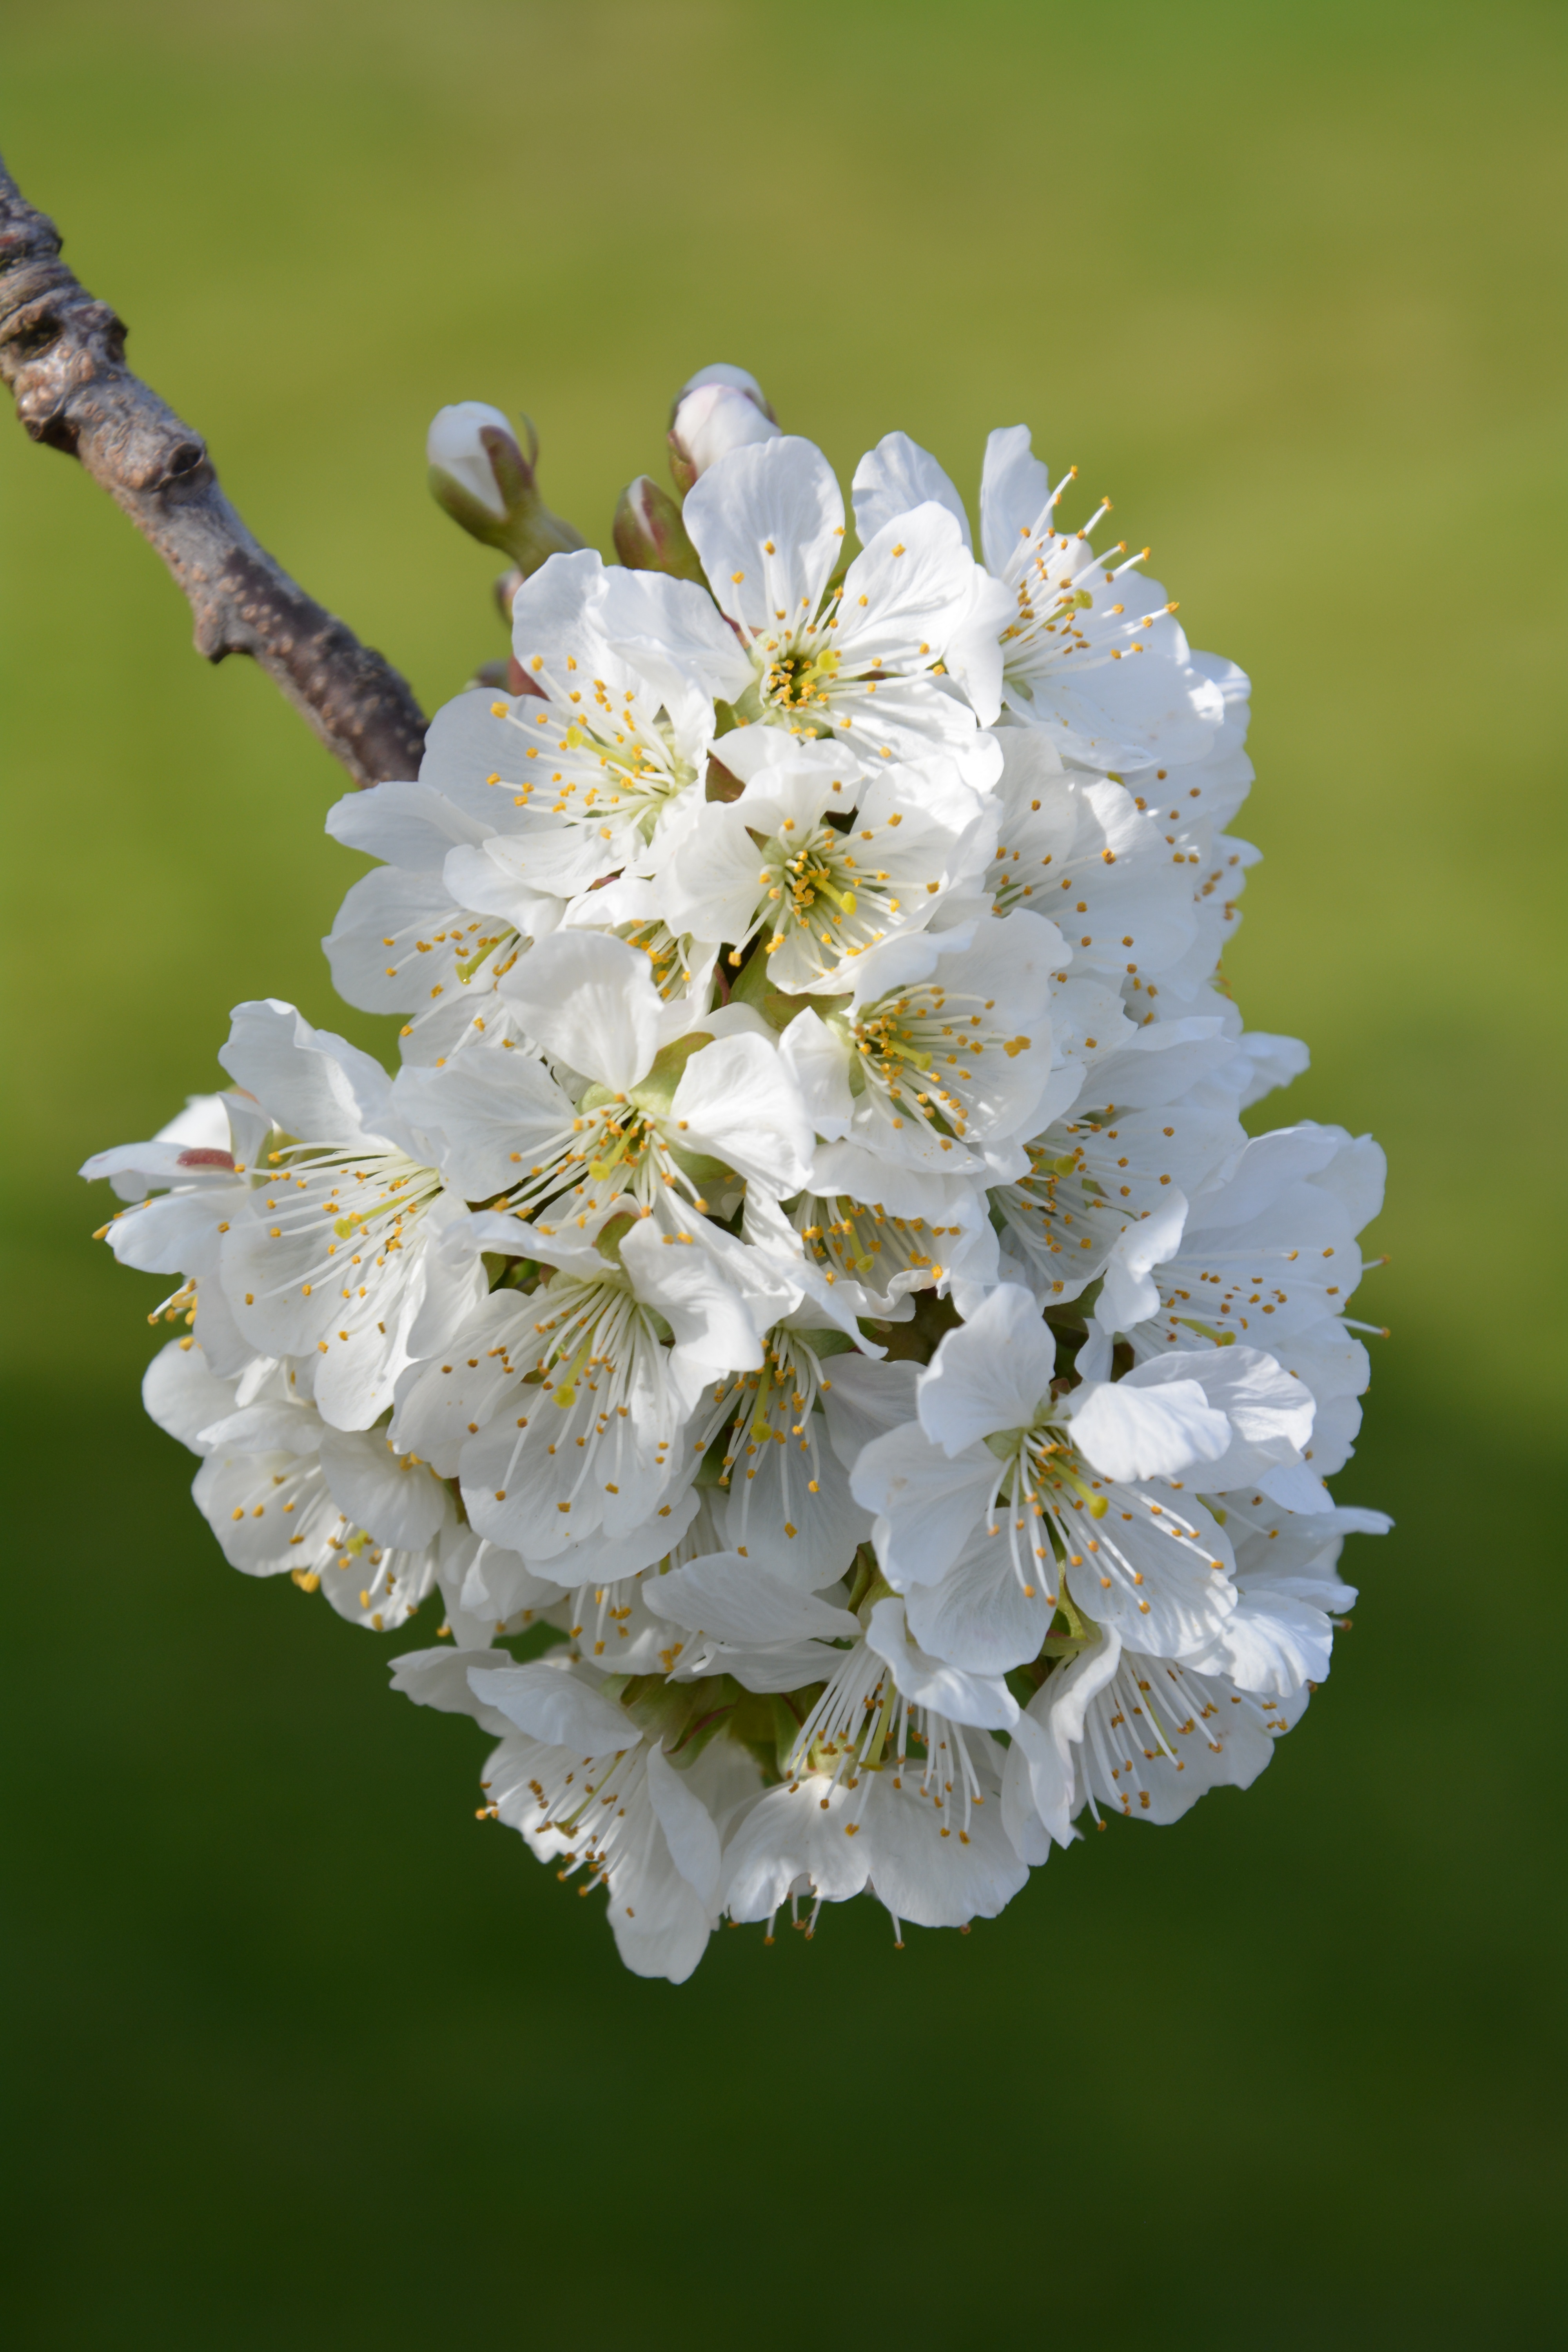
nature, branch, blossom, plant, fruit, flower, petal, bloom, food, spring, produce, botany, flora, cherry blossom, wildflower, flowers, close up, shrub, cherries, macro photography, flowering plant, cherry blossoms